Warao people

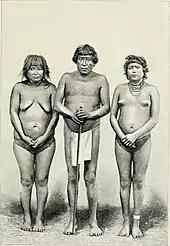
A group of Warao people in 1882.

The Warao have been considered to be the first inhabitants of Guyana, predating the arrival of Arawak and Caribs.